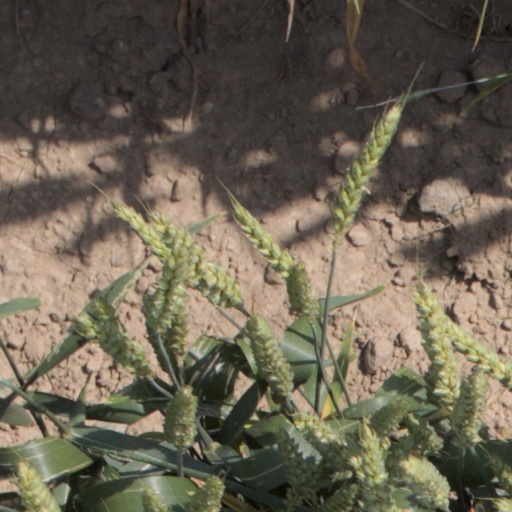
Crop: wheat